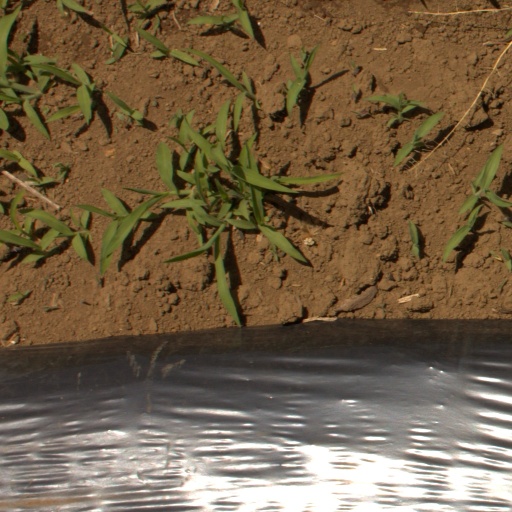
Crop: Jerusalem artichoke